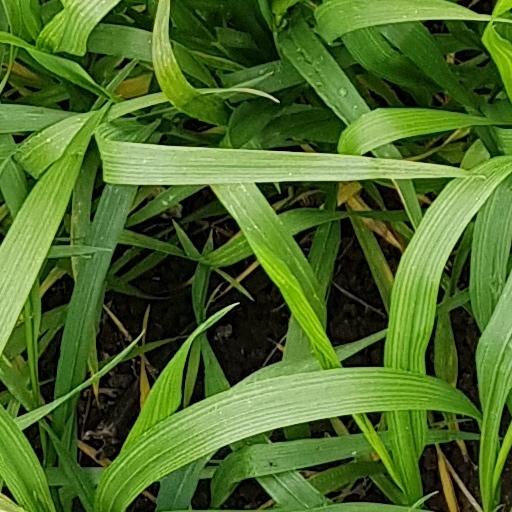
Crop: wheat